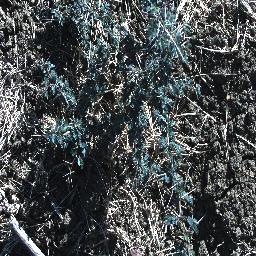
Label: prickly_acacia